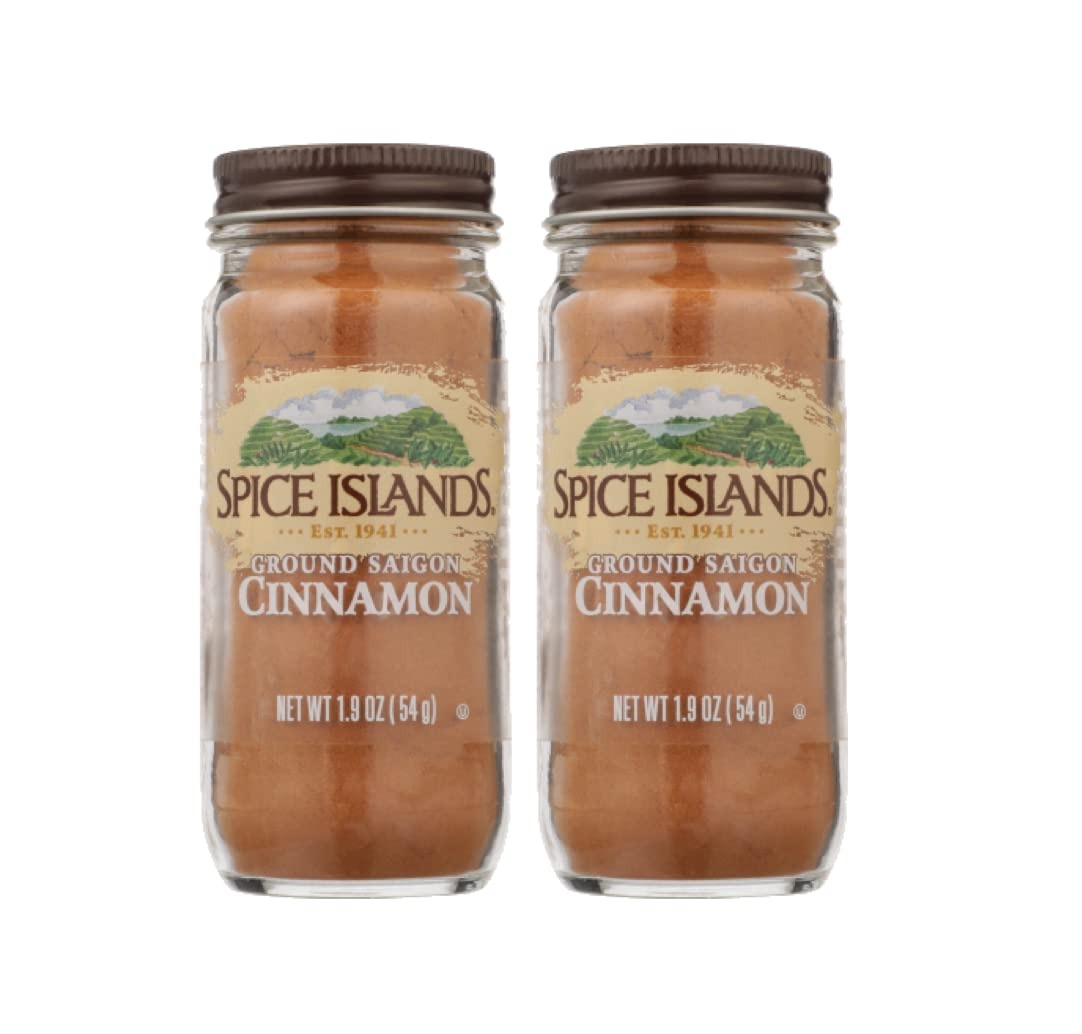
Item Name: Spice Island Ground Saigon Cinnamon, 1.9-Ounce Jar (Pack of 2)
Bullet Point 1: Pack of 2, 1.9-ounce jar(total of 3.8 ounces)
Bullet Point 2: Ideal for adding salt during cooking or at the table
Bullet Point 3: Renowned for its ability to transform and draw out the natural flavors of food
Bullet Point 4: This is a disposable grinder and can not be refilled
Bullet Point 5: Pack of 2 (Pack may vary)
Product Description: Spice Islands has traveled to Saigon to bring you this sweet Cinnamon whose red-hot, candy-like flavor has been prized for centuries. Ground Cinnamon is the secret ingredient in a wide array of Middle Eastern and Mediterranean dishes, and a favorite for baked goods. For a fragrant pilaf, cook rice in Cinnamon-flavored broth; stir in chopped dried fruits and toasted nuts. Pack of 2 (Pack may vary)
Value: 2.0
Unit: Count

Price: 7.13